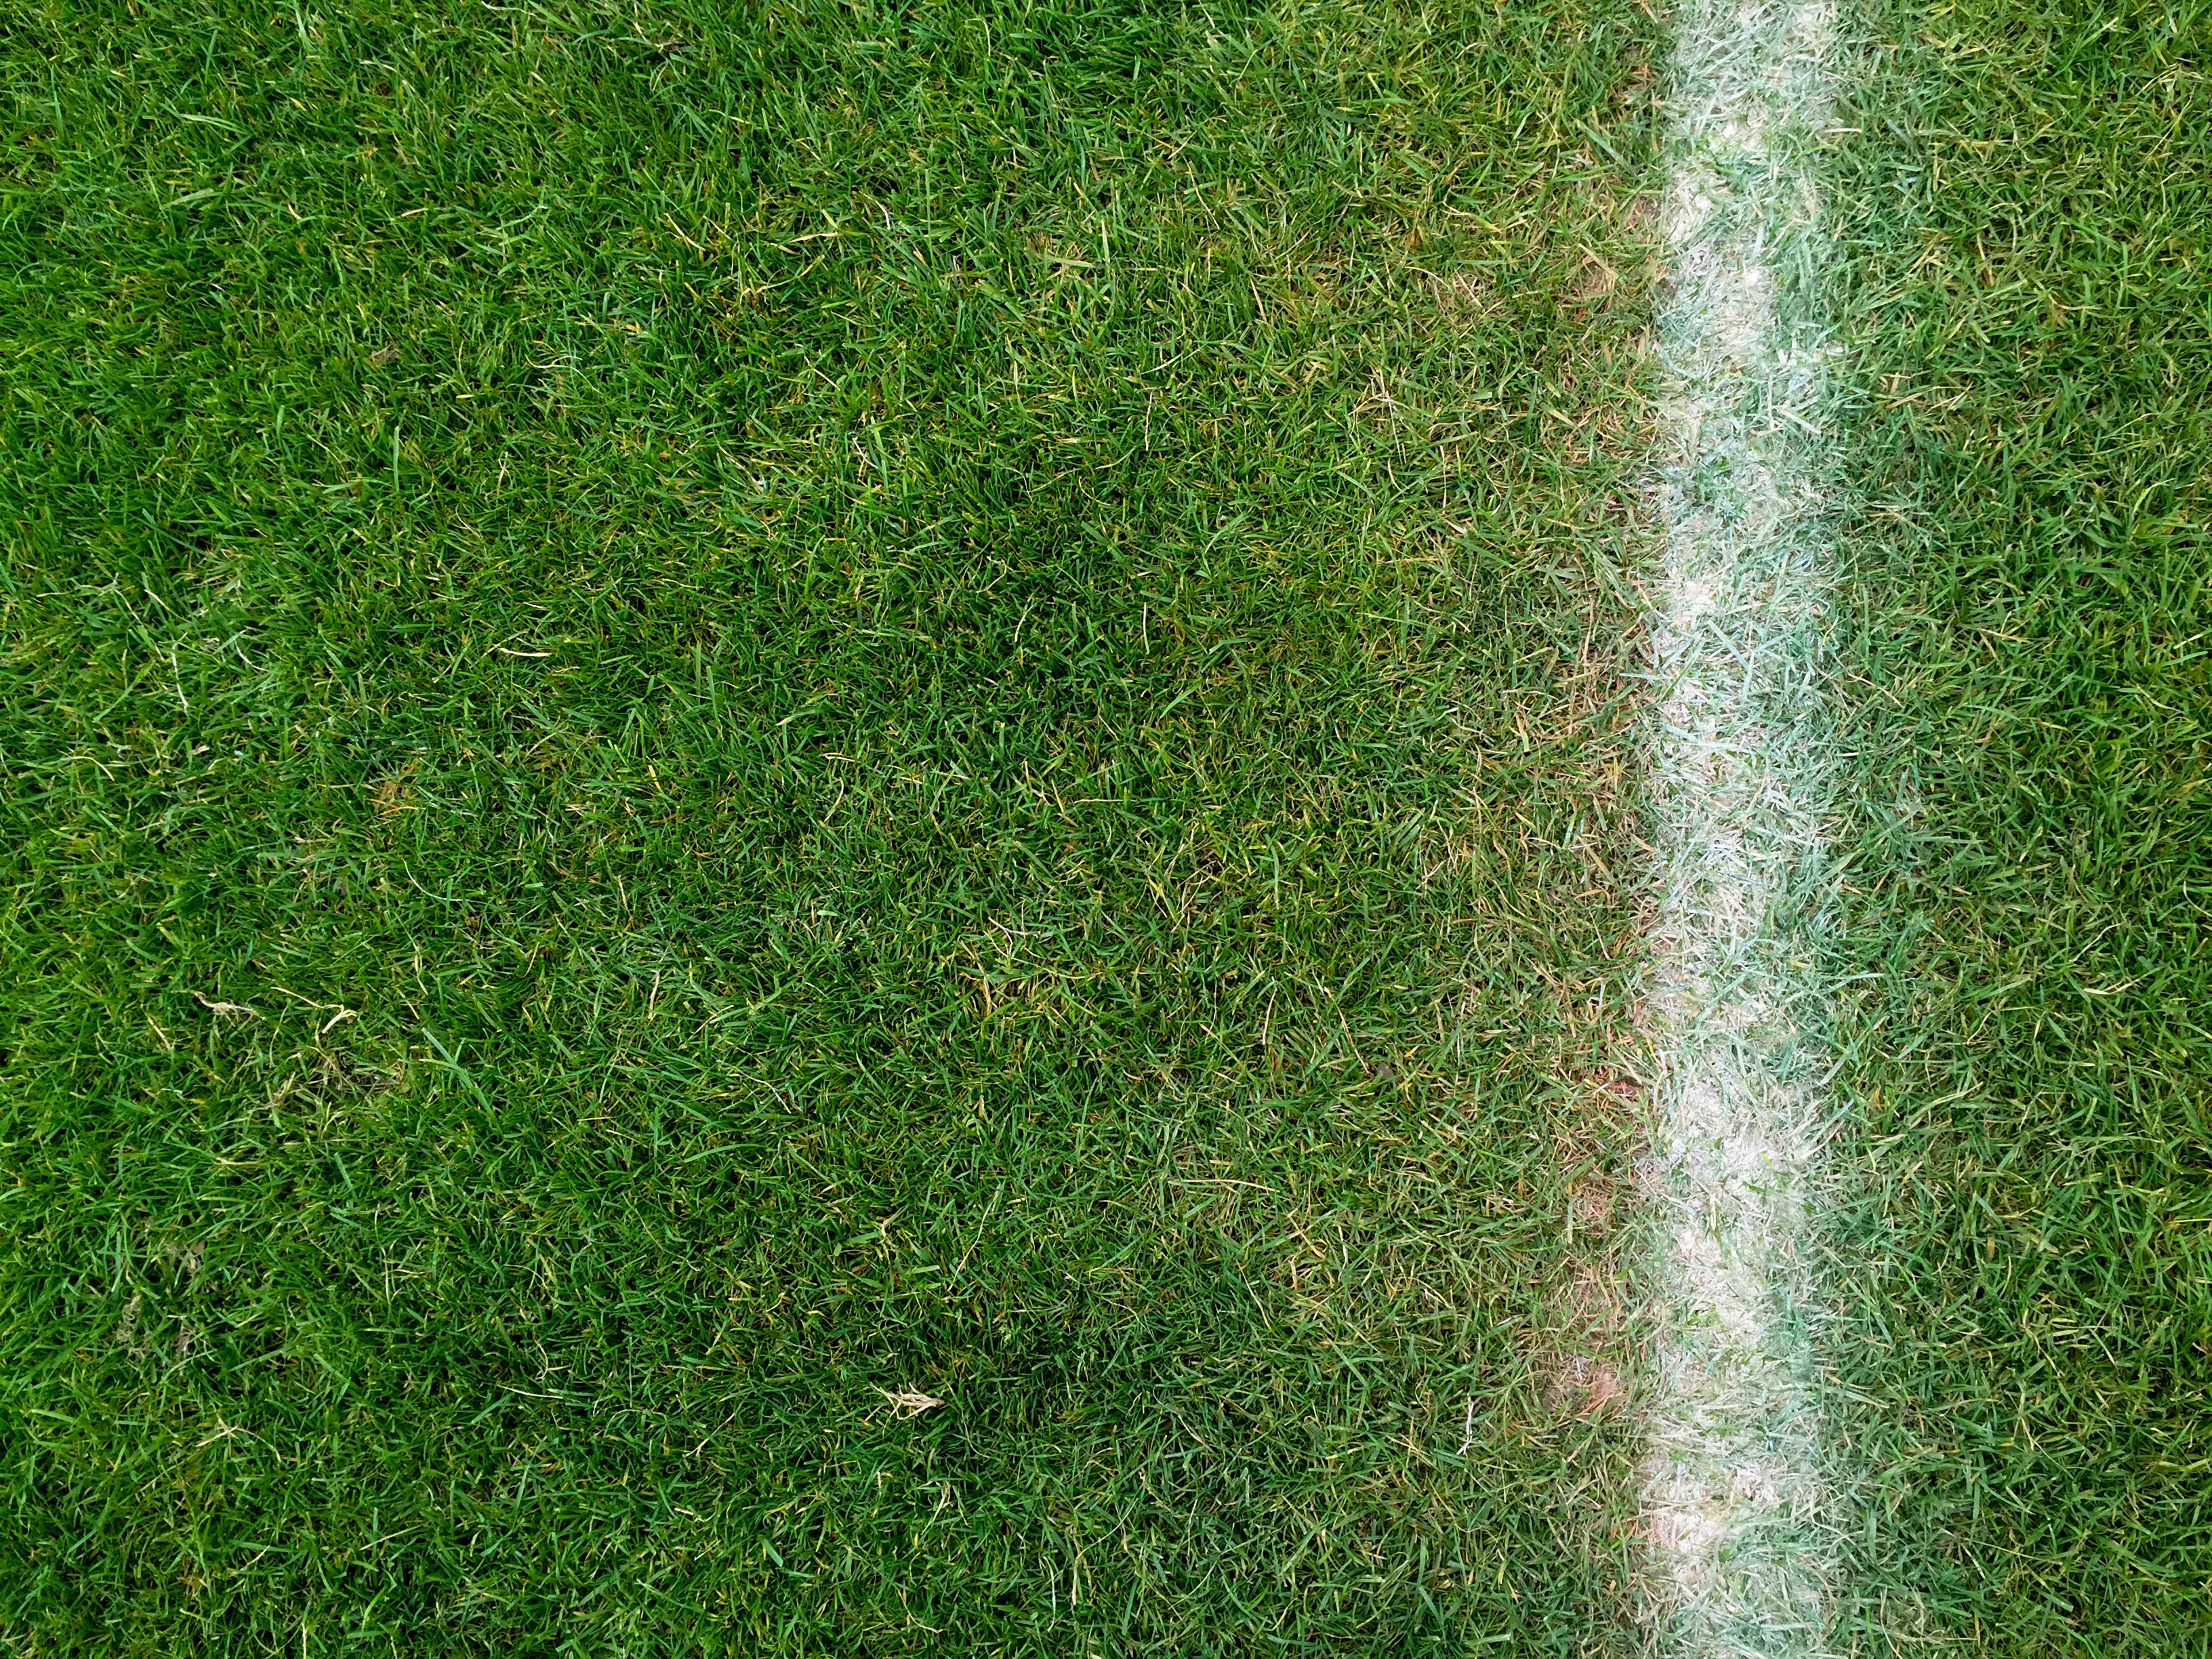
grass, plant, field, lawn, meadow, sunlight, leaf, recreation, green, soil, soccer, football, outdoors, lines, fields, sports, grassland, textures, backgrounds, stadiums, flooring, grass family